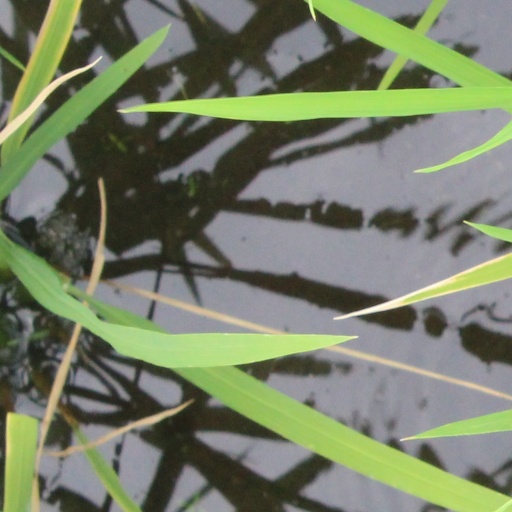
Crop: rice